Actor Rebellion of 1733

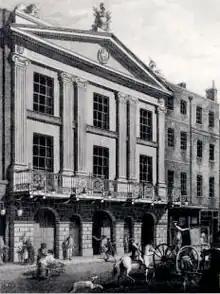
The Theatre Royal during the 18th century.

The Actor Rebellion of 1733 was an event that took place at the Theatre Royal, Drury Lane in London, England, when the actors who worked there, disapproving of the changes in the management, attempted to seize control. Before the rebellion, the theatre was controlled by the managers Theophilus Cibber, John Ellys, and John Highmore. When Theophilus lost his share and was denied a bid to run the theatre, he, along with other actors, attempted to take over the theatre by controlling the lease. When the shareholders found out, they refused to admit the actors to the building and the theatre was closed for several months. The fight spilled over to the contemporary newspapers, which generally sided with the managers.